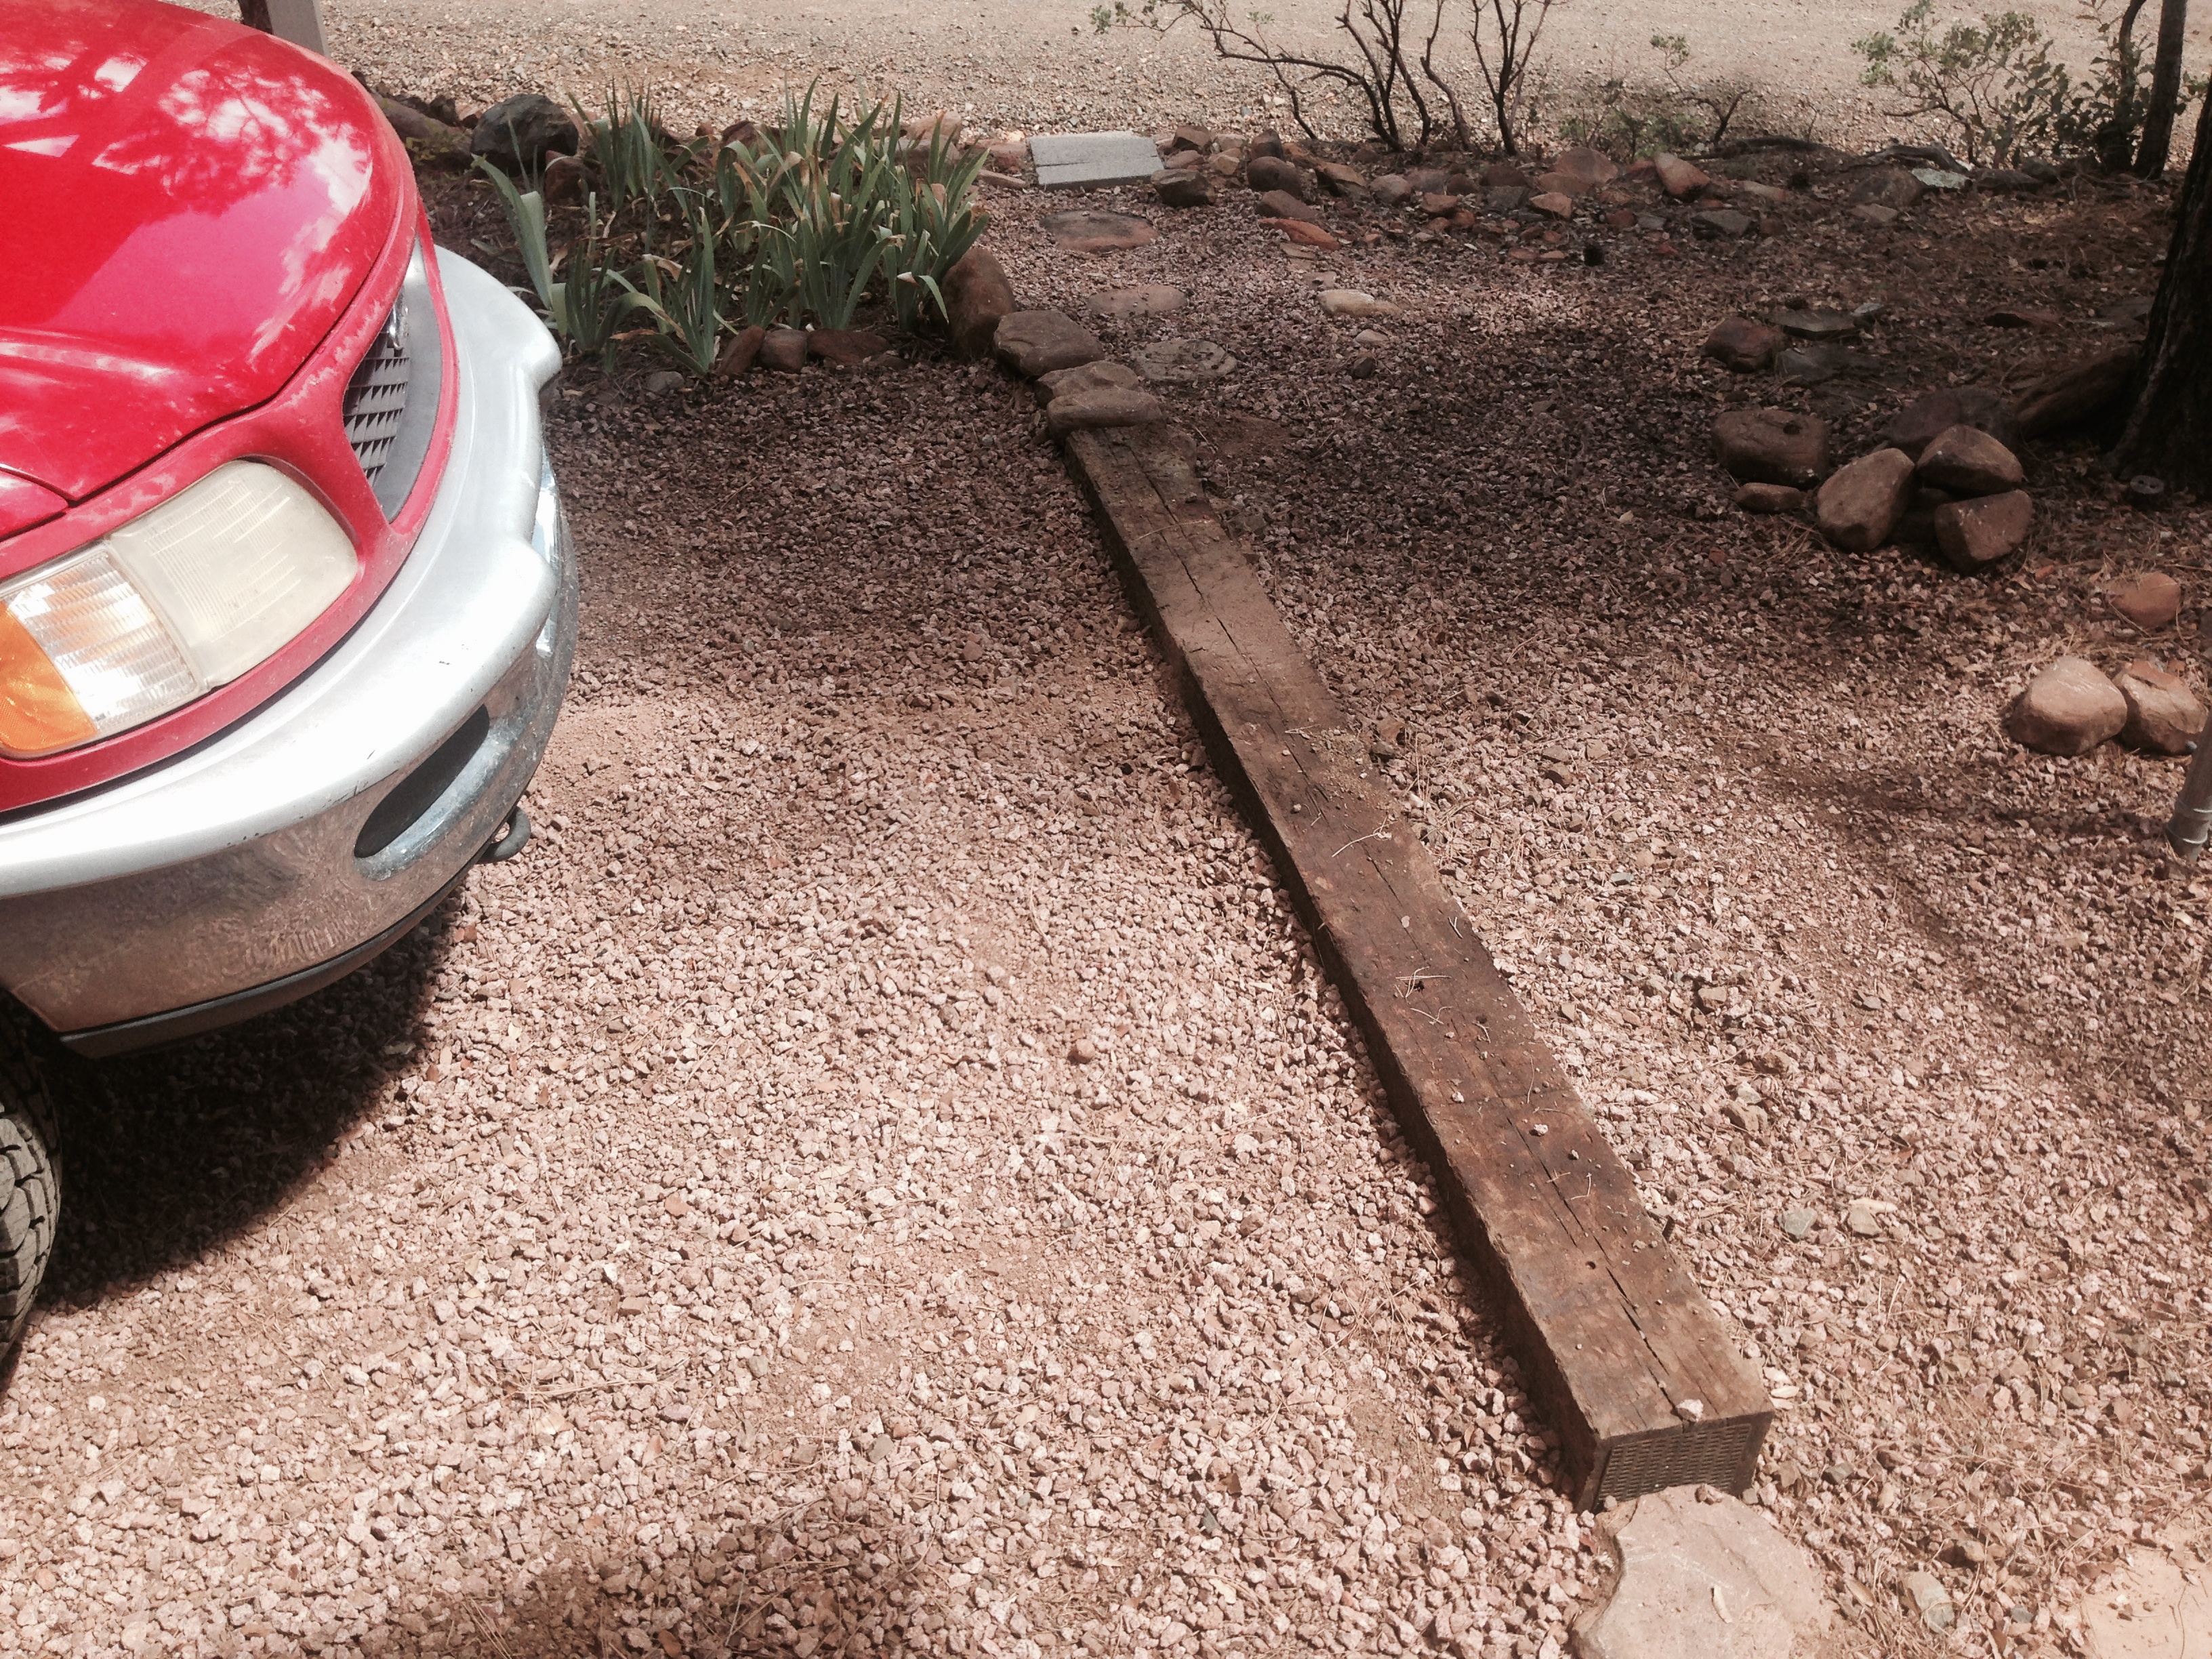
wheel, asphalt, vehicle, soil, tire, bumper, road surface, automotive exterior, automotive tire